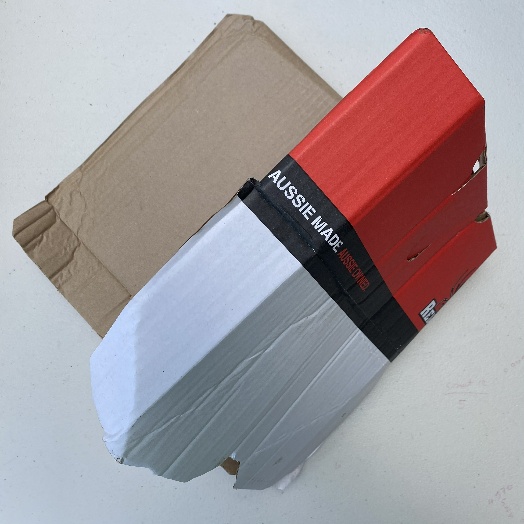
Label: Cardboard